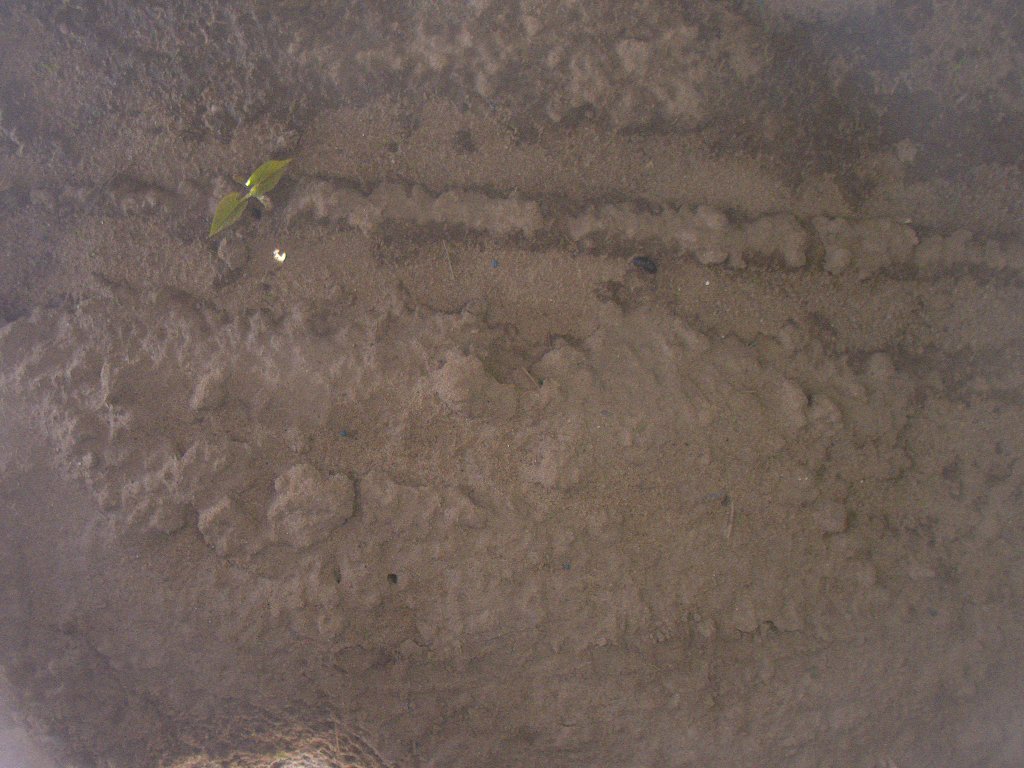
Crop: bean
Objects: bean, stem_bean